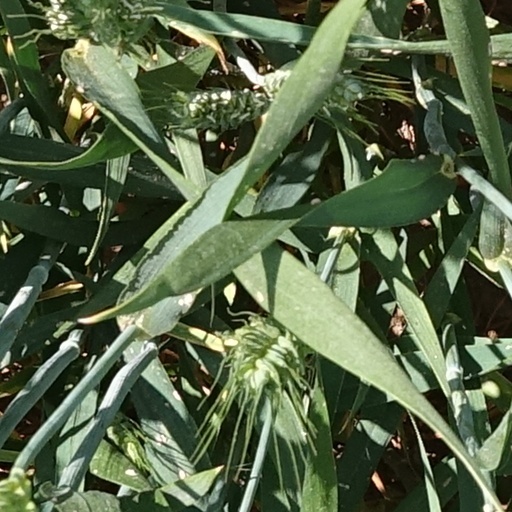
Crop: wheat